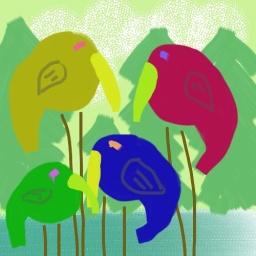
birds in water with long legs